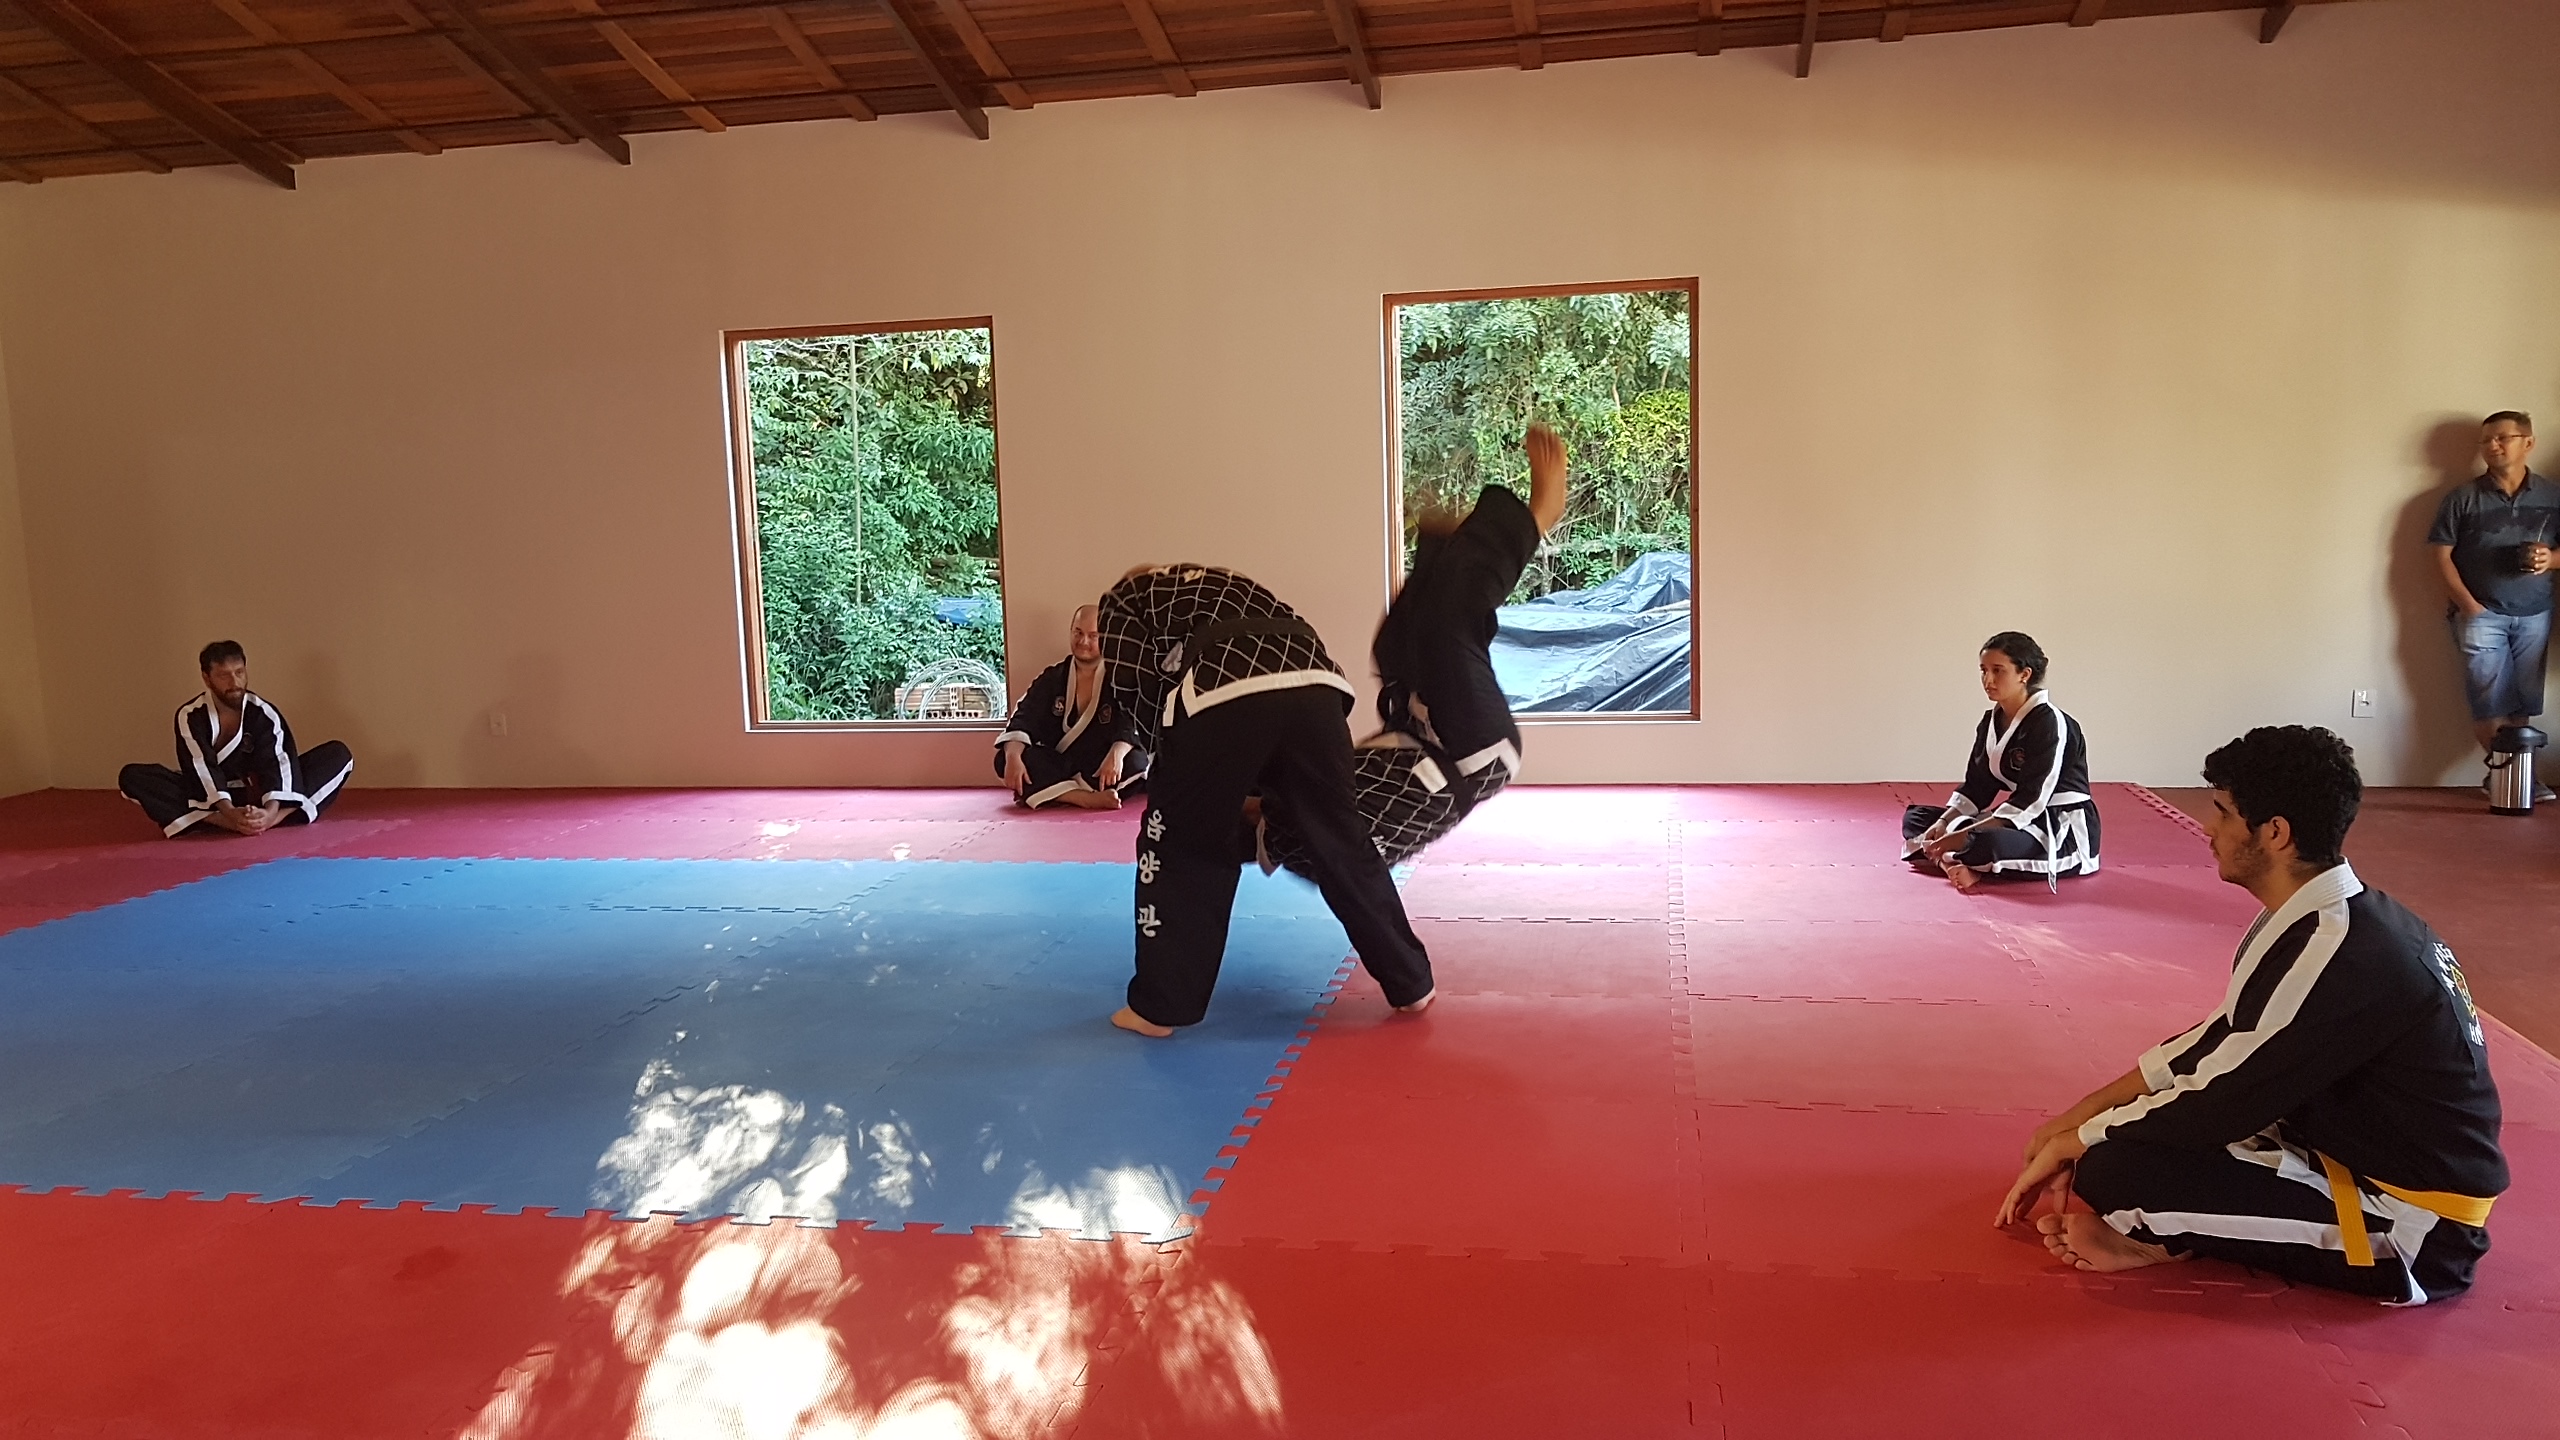
sports, hapkido, martial arts, individual sports, combat sport, contact sport, mat, dait ry aiki j jutsu, room, striking combat sports, kung fu, Dobok, flooring, leisure, Kajukenbo, aikido, floor